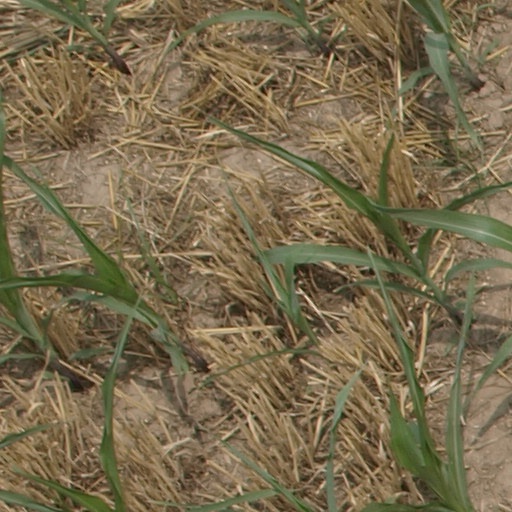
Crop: maize; corn